Śmigiel

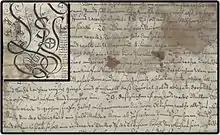
Guild document from Śmigiel from 1644

Śmigiel was granted town rights in 1415 or perhaps earlier. It was a private town of Polish nobility, administratively located in the Kościan County in the Poznań Voivodeship in the Greater Poland Province. It was annexed by Prussia in the Second Partition of Poland in 1793. After the successful Greater Poland uprising of 1806, it was regained by Poles and included within the short-lived Duchy of Warsaw. It was re-annexed by Prussia in 1815, and included within Germany in 1871. While part of Prussia and Germany, the town was administered within Kreis Schmiegel in the Grand Duchy of Posen/Province of Posen. As Poland regained independence following World War I in 1918, the town was reintegrated with Poland, and local Poles joined the Greater Poland Uprising (1918–19), which aim was to reintegrate the entire region of Greater Poland with the reborn state. Among the insurgents were future mayors Władysław Pioch and Maksymilian Stachowiak. Władysław Pioch co-organized the local Polish administration.